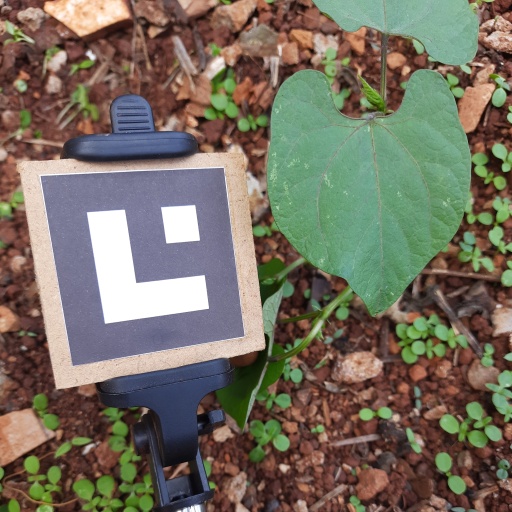
Observations: wavy surface, no eating holes, under shade